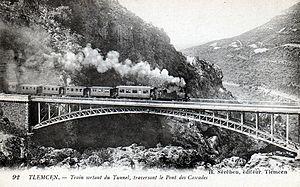
Viaduc de Tlemcen
La Compagnie de l'Ouest algérien, est une compagnie de chemins de fer, créée en 1881, pour construire et exploiter un réseau dans le département d'Oran.
L'histoire des chemins de fer algériens commence en 1857 durant la colonisation française de l'Algérie avec la construction de 5 014 km de voies ferrées. Depuis l'indépendance du pays, ce réseau a beaucoup évolué : déclassement de tronçons, construction de nouvelles lignes, doublement de voies, électrification de certains tronçons. Sa longueur est de 4 498 km.
Le réseau des chemins de fer algérien a fait son apparition au milieu du XIXᵉ siècle. Il sert au transport de personnes et de marchandises. L'ambition des pouvoirs publics est de connecter toutes les villes d'Algérie entre elles par le réseau ferroviaire. Actuellement ce réseau est de plus de 4 576 km.